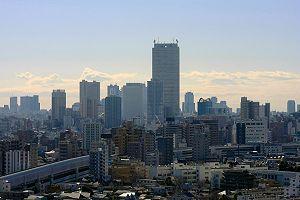
Ikebukuro est un quartier fréquenté de Tokyo, principalement actif dans le domaine du commerce, de la restauration et du spectacle. Il est situé dans l'arrondissement de Toshima. La plus grande librairie du Japon, Junkudō, y est implantée à l'est, alors qu'à l'ouest est située l'Université privée Rikkyô. Il est également le lieu où se déroule l'action des séries TV et manga Ikebukuro West Gate Park et Durarara!!. Un des plus hauts gratte-ciel de Tōkyō, le Sunshine 60, construit dans le complexe Sunshine City, possède le premier aquarium construit dans ce type d'immeuble.
L'arrondissement Toshima est un des vingt-trois arrondissement spéciaux formant Tokyo, au Japon.